Battle of Sambisa Forest (2021)

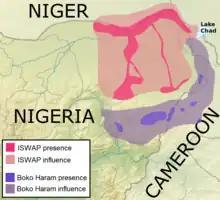
Presence and influence of ISWAP and Boko Haram in northern Nigeria, Cameroon, and Niger in early 2019

In the next years, Barnawi's ISWAP and Shekau's Boko Haram both reconsolidated, though ISWAP grew into the more powerful group. Whereas Shekau had about 1,000 to 2,000 fighters under his command by 2019, the Islamic State loyalists counted up to 5,000 troops. Furthermore, ISWAP displayed signs of increasing sophistication and growing connections to the IS core group. Barnawi's followers did not just align ideologically with IS, but also adopted its technologies and tactics. They began using suicide vehicle-borne improvised explosive devices and drones which experts considered proofs of support and advice by exiled IS members from Syria and Iraq.